Liberty, Missouri

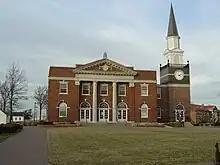
Gano Chapel from the Quad in 2004 after the clock tower had been repaired following the 2003 tornado.

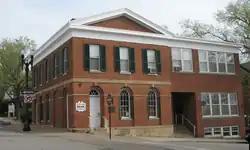
Clay County Savings Association building

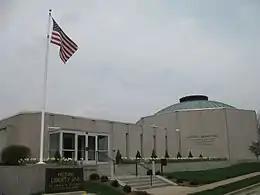
Historic Liberty Jail museum

Liberty was settled in 1822, and shortly later became the county seat of Clay County. The city was named for the American concept of liberty.